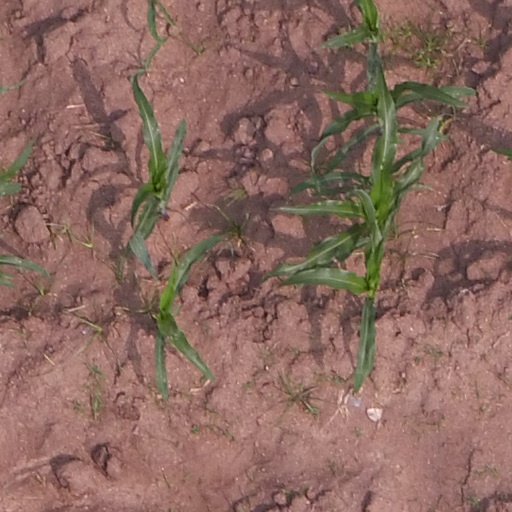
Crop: maize; corn